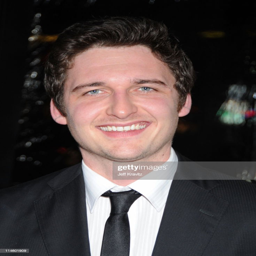
actor arrives at premiere held .